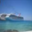
Label: ship